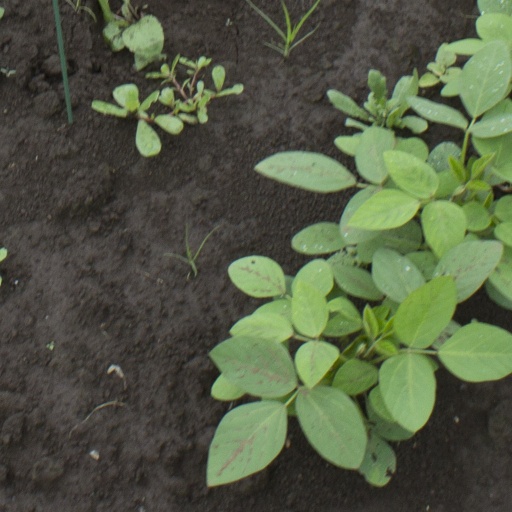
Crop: soybean